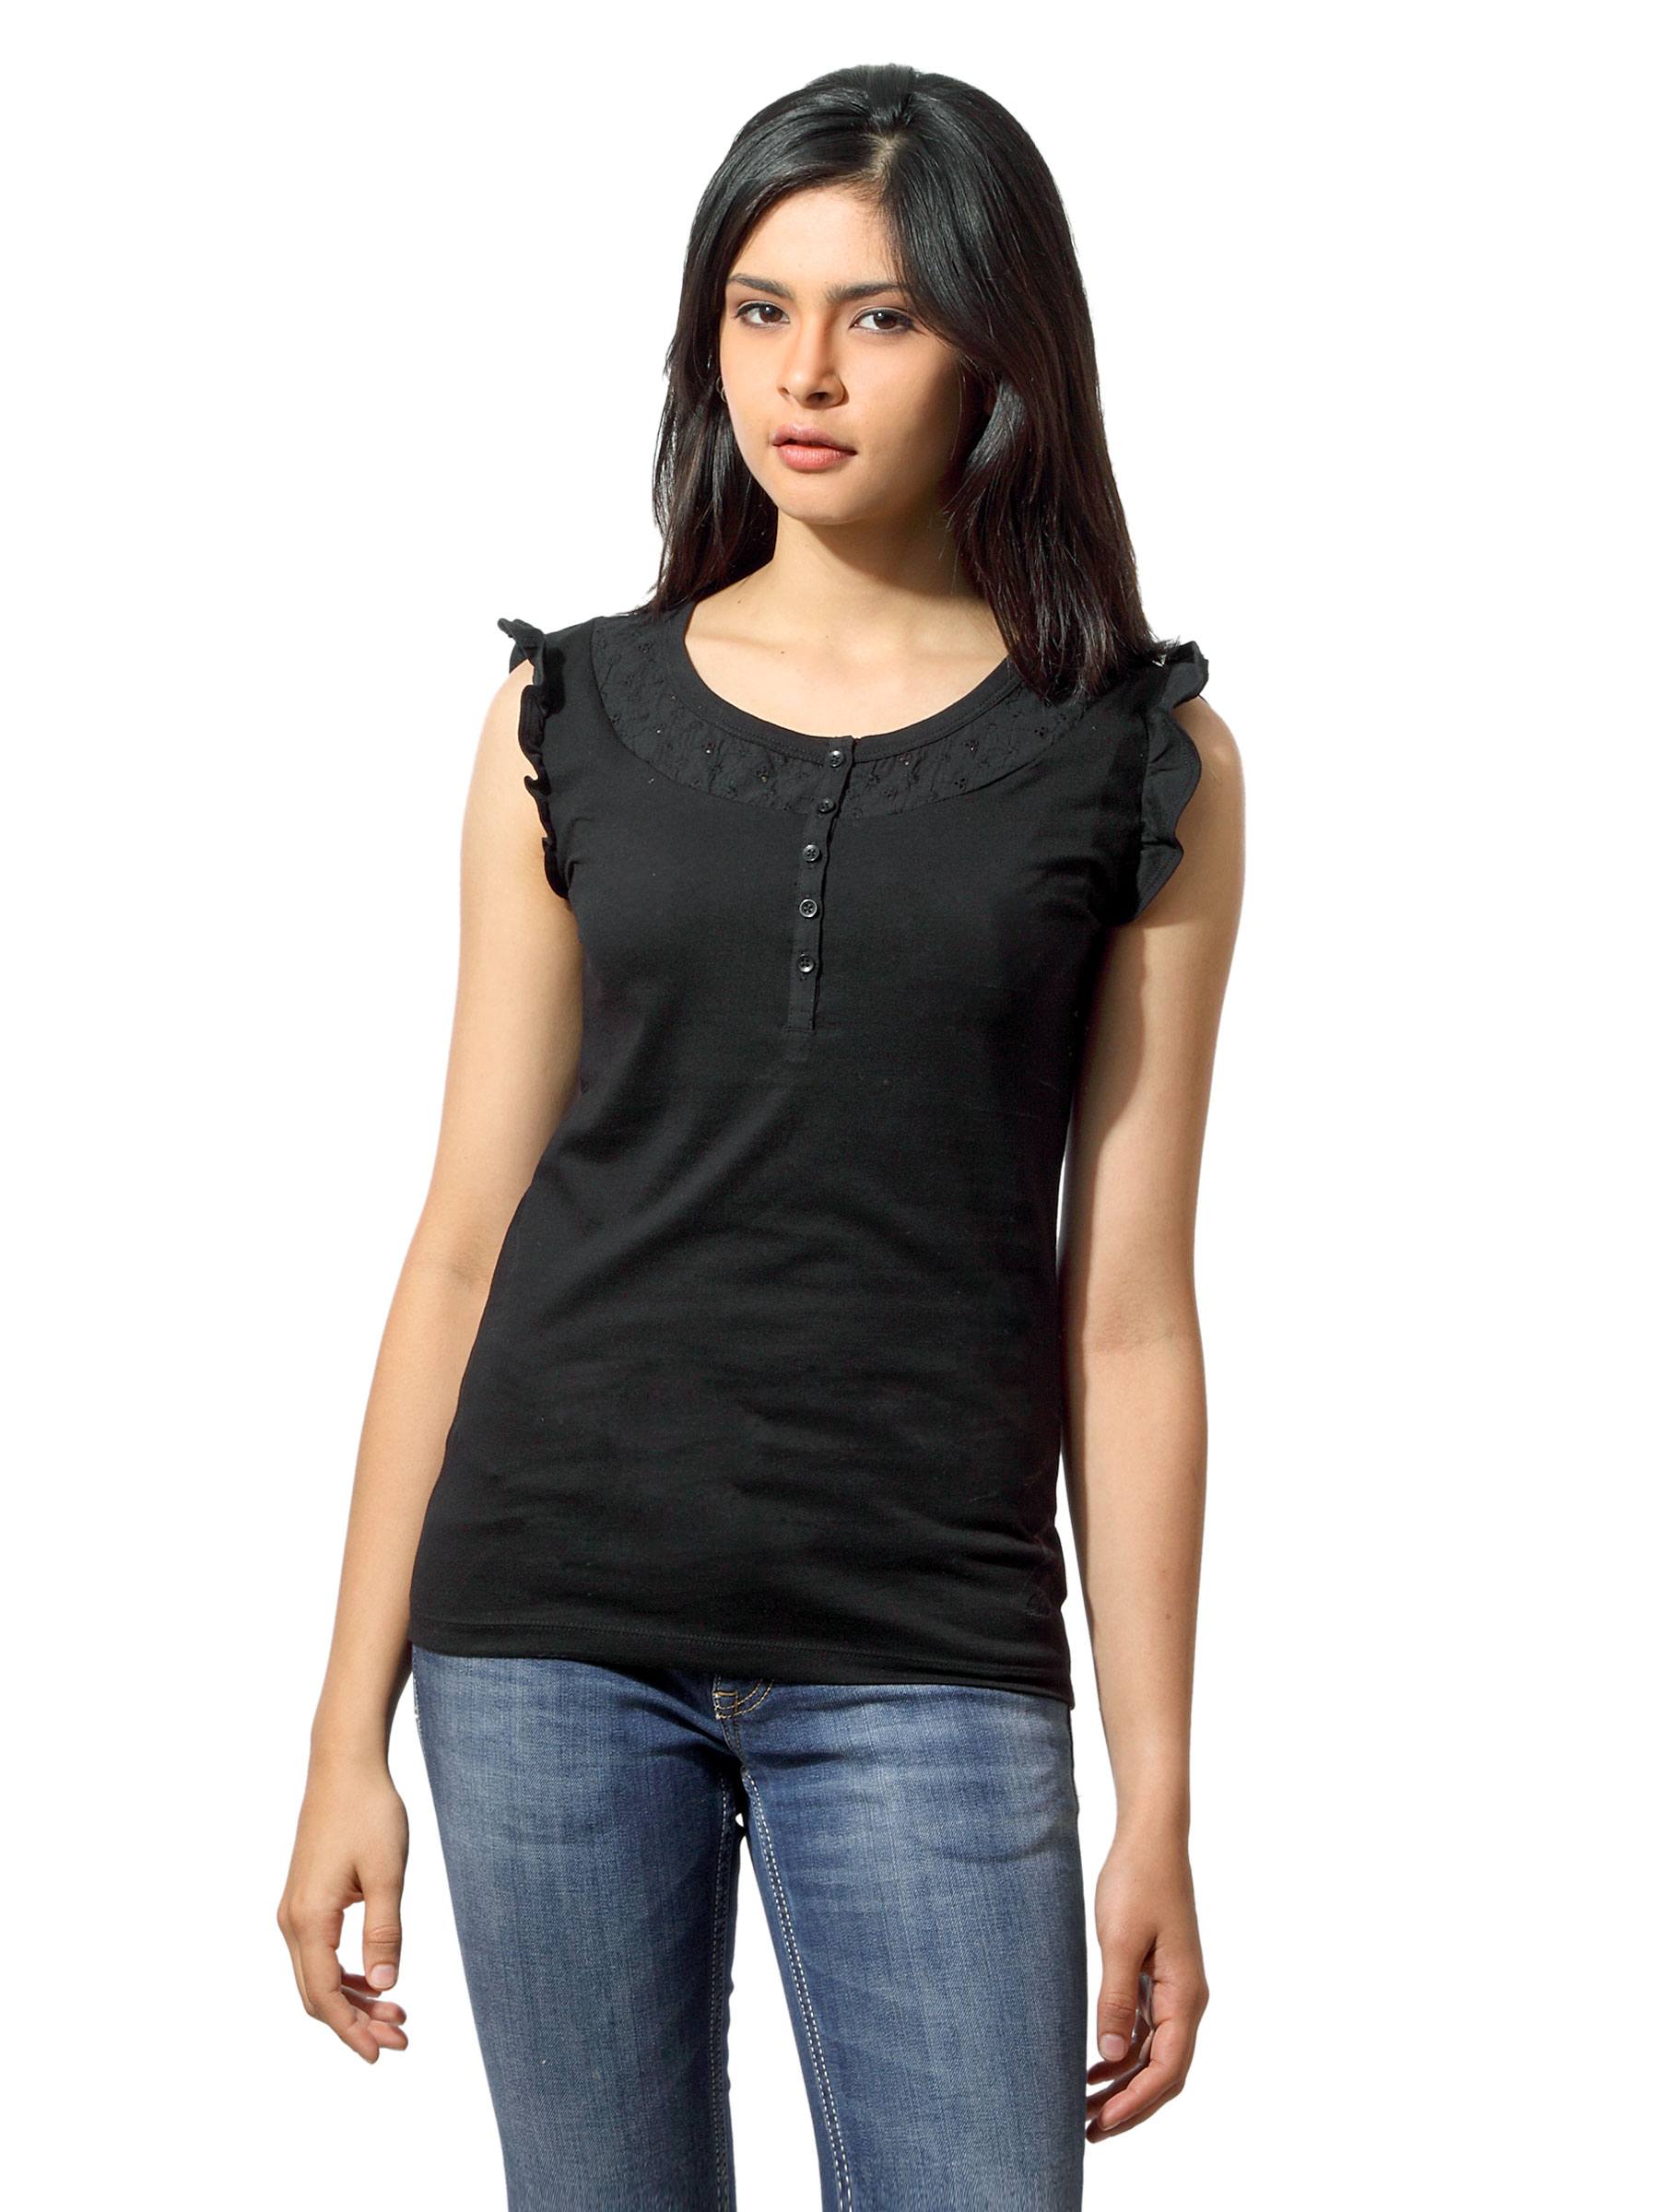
Lee Women Pepper Black Top
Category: Apparel / Topwear / Tops
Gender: Women
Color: Black
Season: Summer 2012
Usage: Casual